Sky position (RA, Dec in degrees): 311.797, -1.258
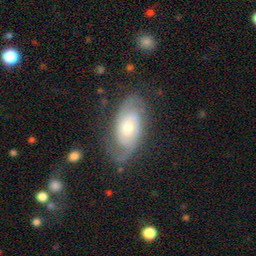
Galaxy morphology: Unbarred Loose Spiral Galaxies